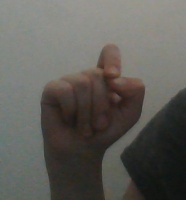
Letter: fa